Publius Canidius Crassus

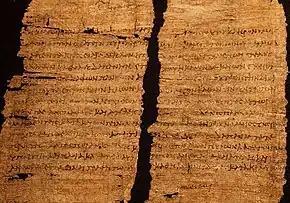
A papyrus document dated February 33 BC granting Publius Canidius Crassus tax exemptions in Ptolemaic Egypt and containing the signature of Cleopatra VII in a different hand, with her statement "make it happen" (Greek: γινέσθωι, "ginesthō")

Publius Canidius Crassus (died 30 BC) was a Roman general and Mark Antony's lieutenant. He served under Lepidus in southern Gallia in 43 BC, and was henceforth allied with Antony. He became suffect consul in 40 BC and then served as a commander in Armenia whence he invaded, in 36 BC, Iberia (Georgia), and forced its king Pharnabazus into alliance against Zober, king of Albania. Having subjugated the Iberians and Albanians, Crassus then joined Antony's campaign against Parthia.